Moldavia

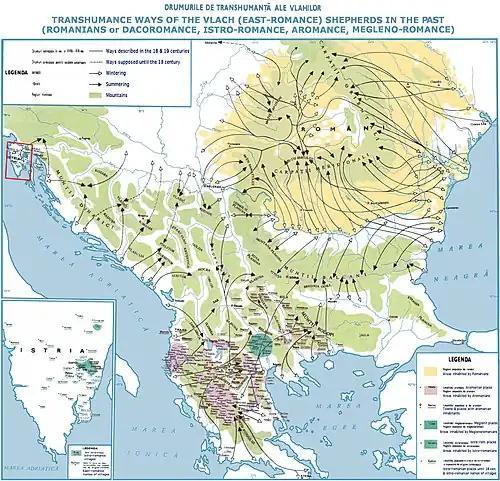
Hypothetical map projecting the transhumance paths of the Vlach shepherds in the past

The first Moldavian rule established under the Statute, that of Mihail Sturdza, was nonetheless ambivalent: eager to reduce abuse of office, Sturdza introduced reforms (the abolition of slavery, secularization, economic rebuilding), but he was widely seen as enforcing his own power over that of the newly instituted consultative Assembly. A supporter of the union of his country with Wallachia and of Romanian Romantic nationalism, he obtained the establishment of a customs union between the two countries (1847) and showed support for radical projects favored by low boyars; nevertheless, he clamped down with noted violence the Moldavian revolutionary attempt in the last days of March 1848. Grigore Alexandru Ghica allowed the exiled revolutionaries to return to Moldavia c. 1853, which led to the creation of the National Party, a trans-boundary group of radical union supporters which campaigned for a single state under a foreign dynasty.